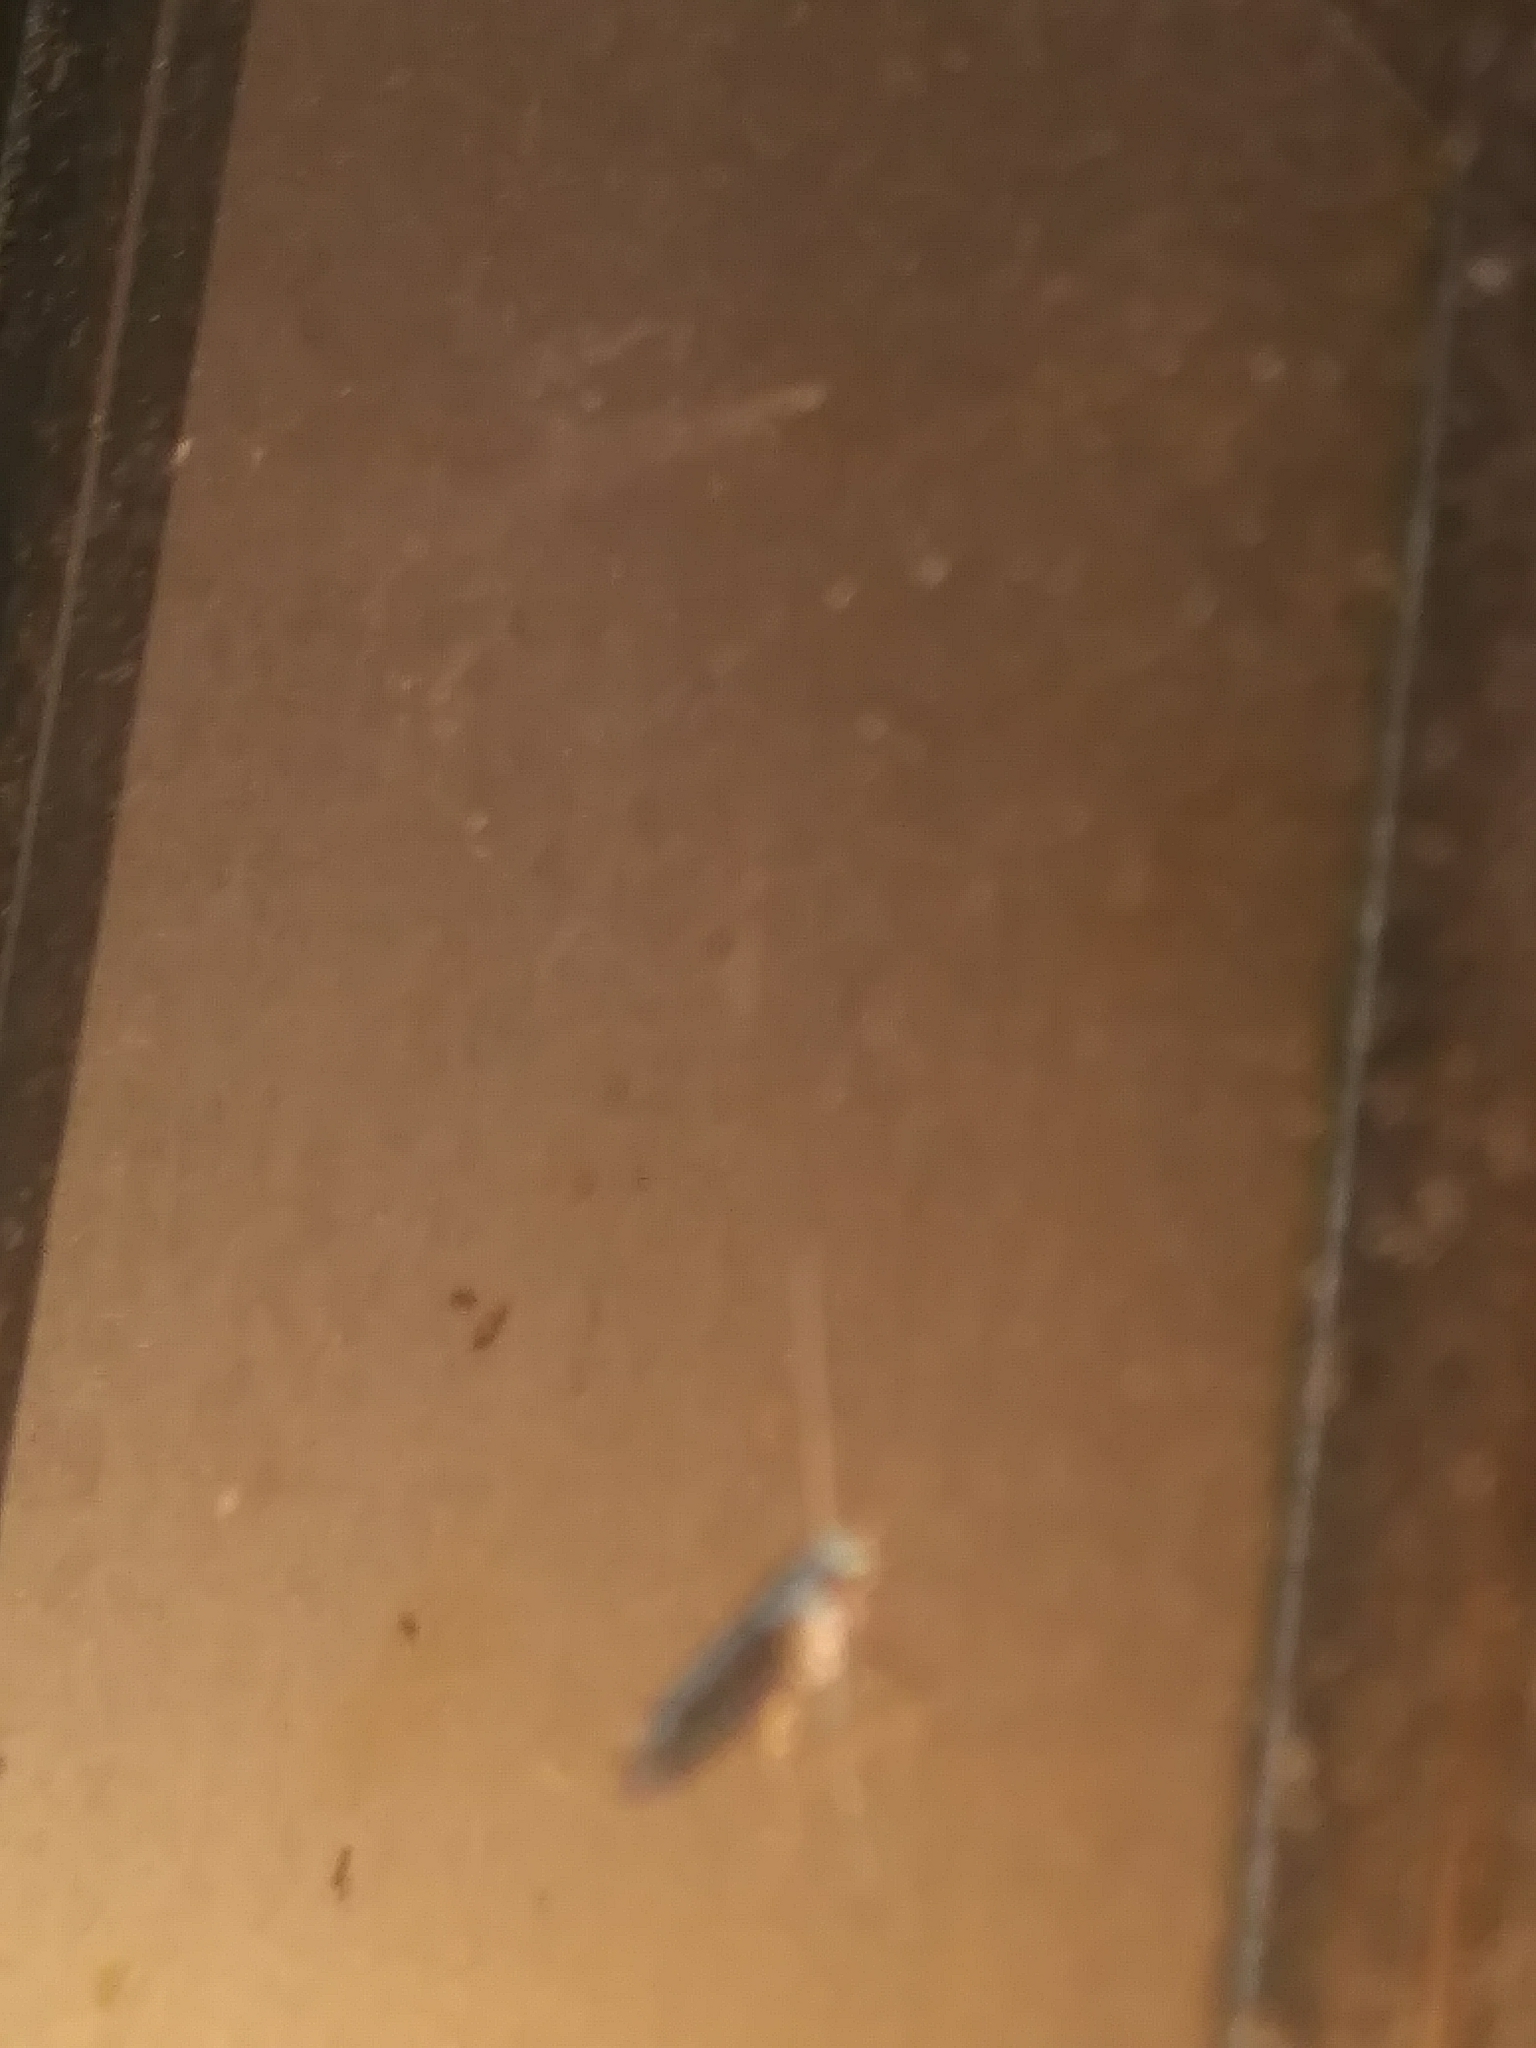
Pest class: diamondback_moth